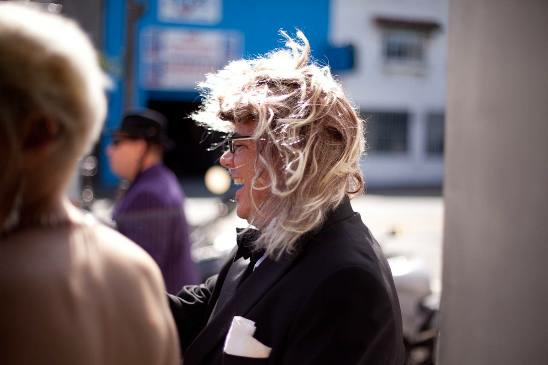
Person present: Yes